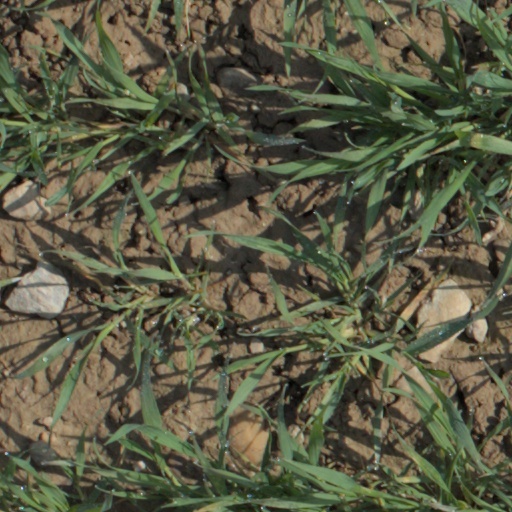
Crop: wheat